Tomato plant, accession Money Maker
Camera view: vertical (180 deg); turntable rotation: 330 degrees
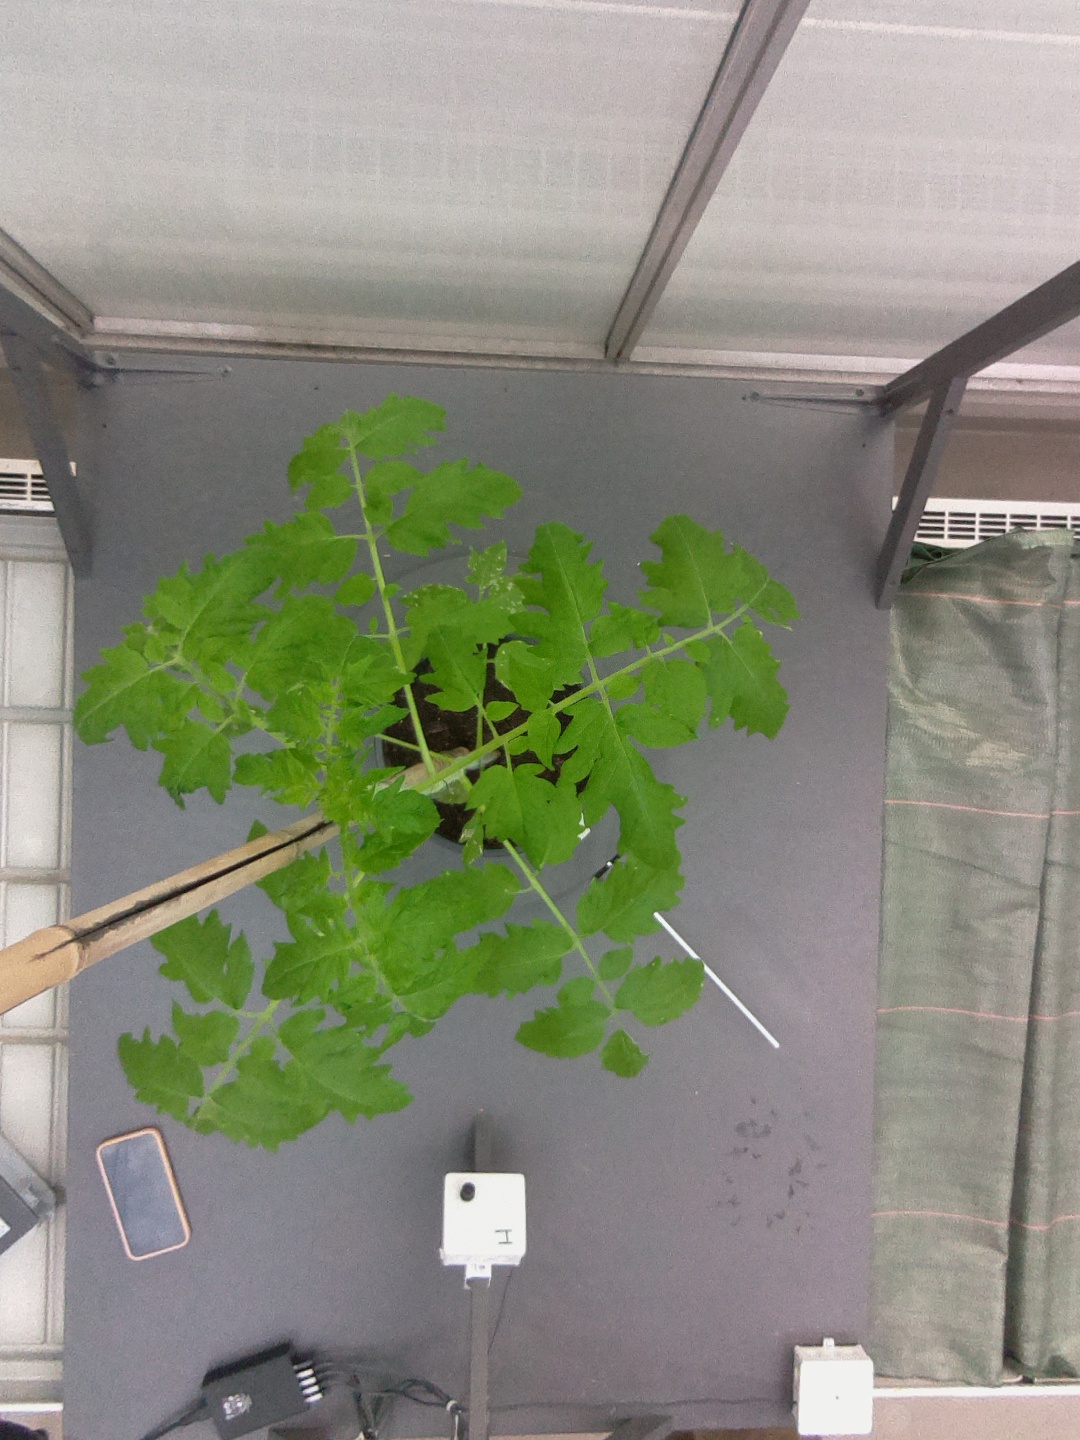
BBCH growth stage 15: 10 of true leaves visible